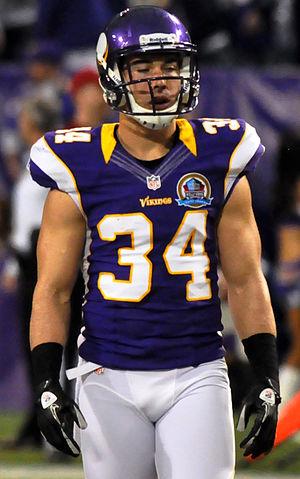
Andrew Victor Sendejo est un joueur américain de football américain.